Comber

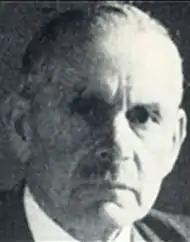
John Miller Andrews

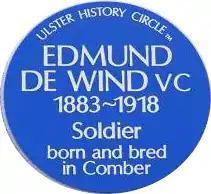
Edward de Wind Blue Plaque

The Ballydrain Harrier and Athletic Club was founded in 1932 and originally trained from The Old Schoolhouse, Ballydrain. For many years it was one of the most successful clubs in Northern Ireland, but went into decline, and by 2010 had only a few members left. A move to training at the North Down Cricket Club brought about a resurgence in membership, continuing to grow quickly with members training and racing weekly.